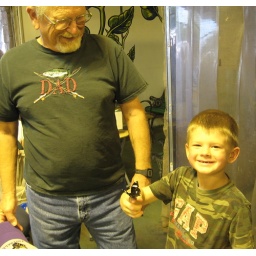
with grampa in the butterfly house